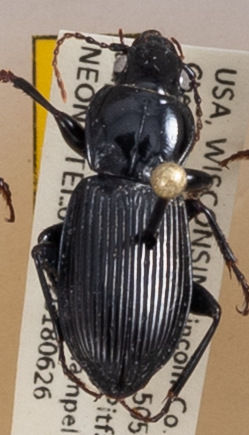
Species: Pterostichus novus
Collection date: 2018-06-26 04:00:00
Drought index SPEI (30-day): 1.274
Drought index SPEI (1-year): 0.09
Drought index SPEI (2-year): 2.09